DBAG Class 225

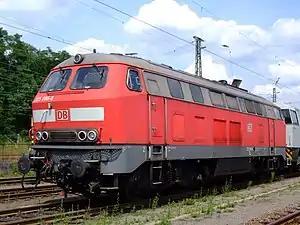

The DBAG Class 225 are a set of related 4 axle diesel hydraulic locomotives from the DB V 160 family. The series does not represent a new build, but a reclassification and/or rebuilding of 1960s and 1970s locomotives of Class 215 and 218 units.